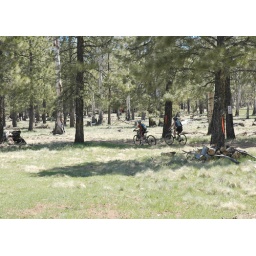
Final state mountain bike race in Flagstaff, May 21